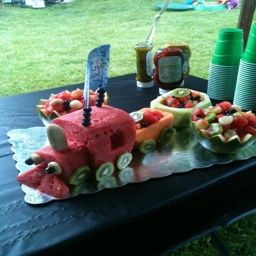
a fun version of a train .